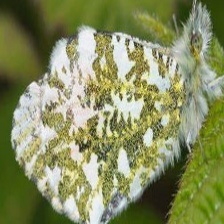
Species: LARGE MARBLE
Butterfly family (ImageNet category): cabbage_butterfly